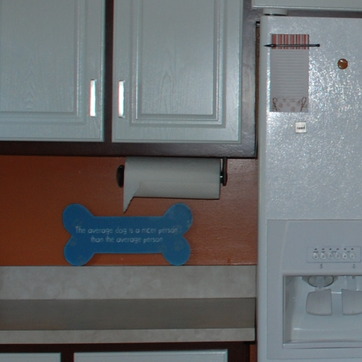
Material: paper